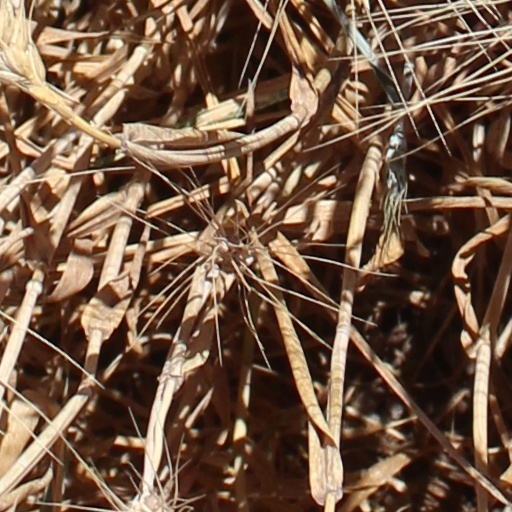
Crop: wheat